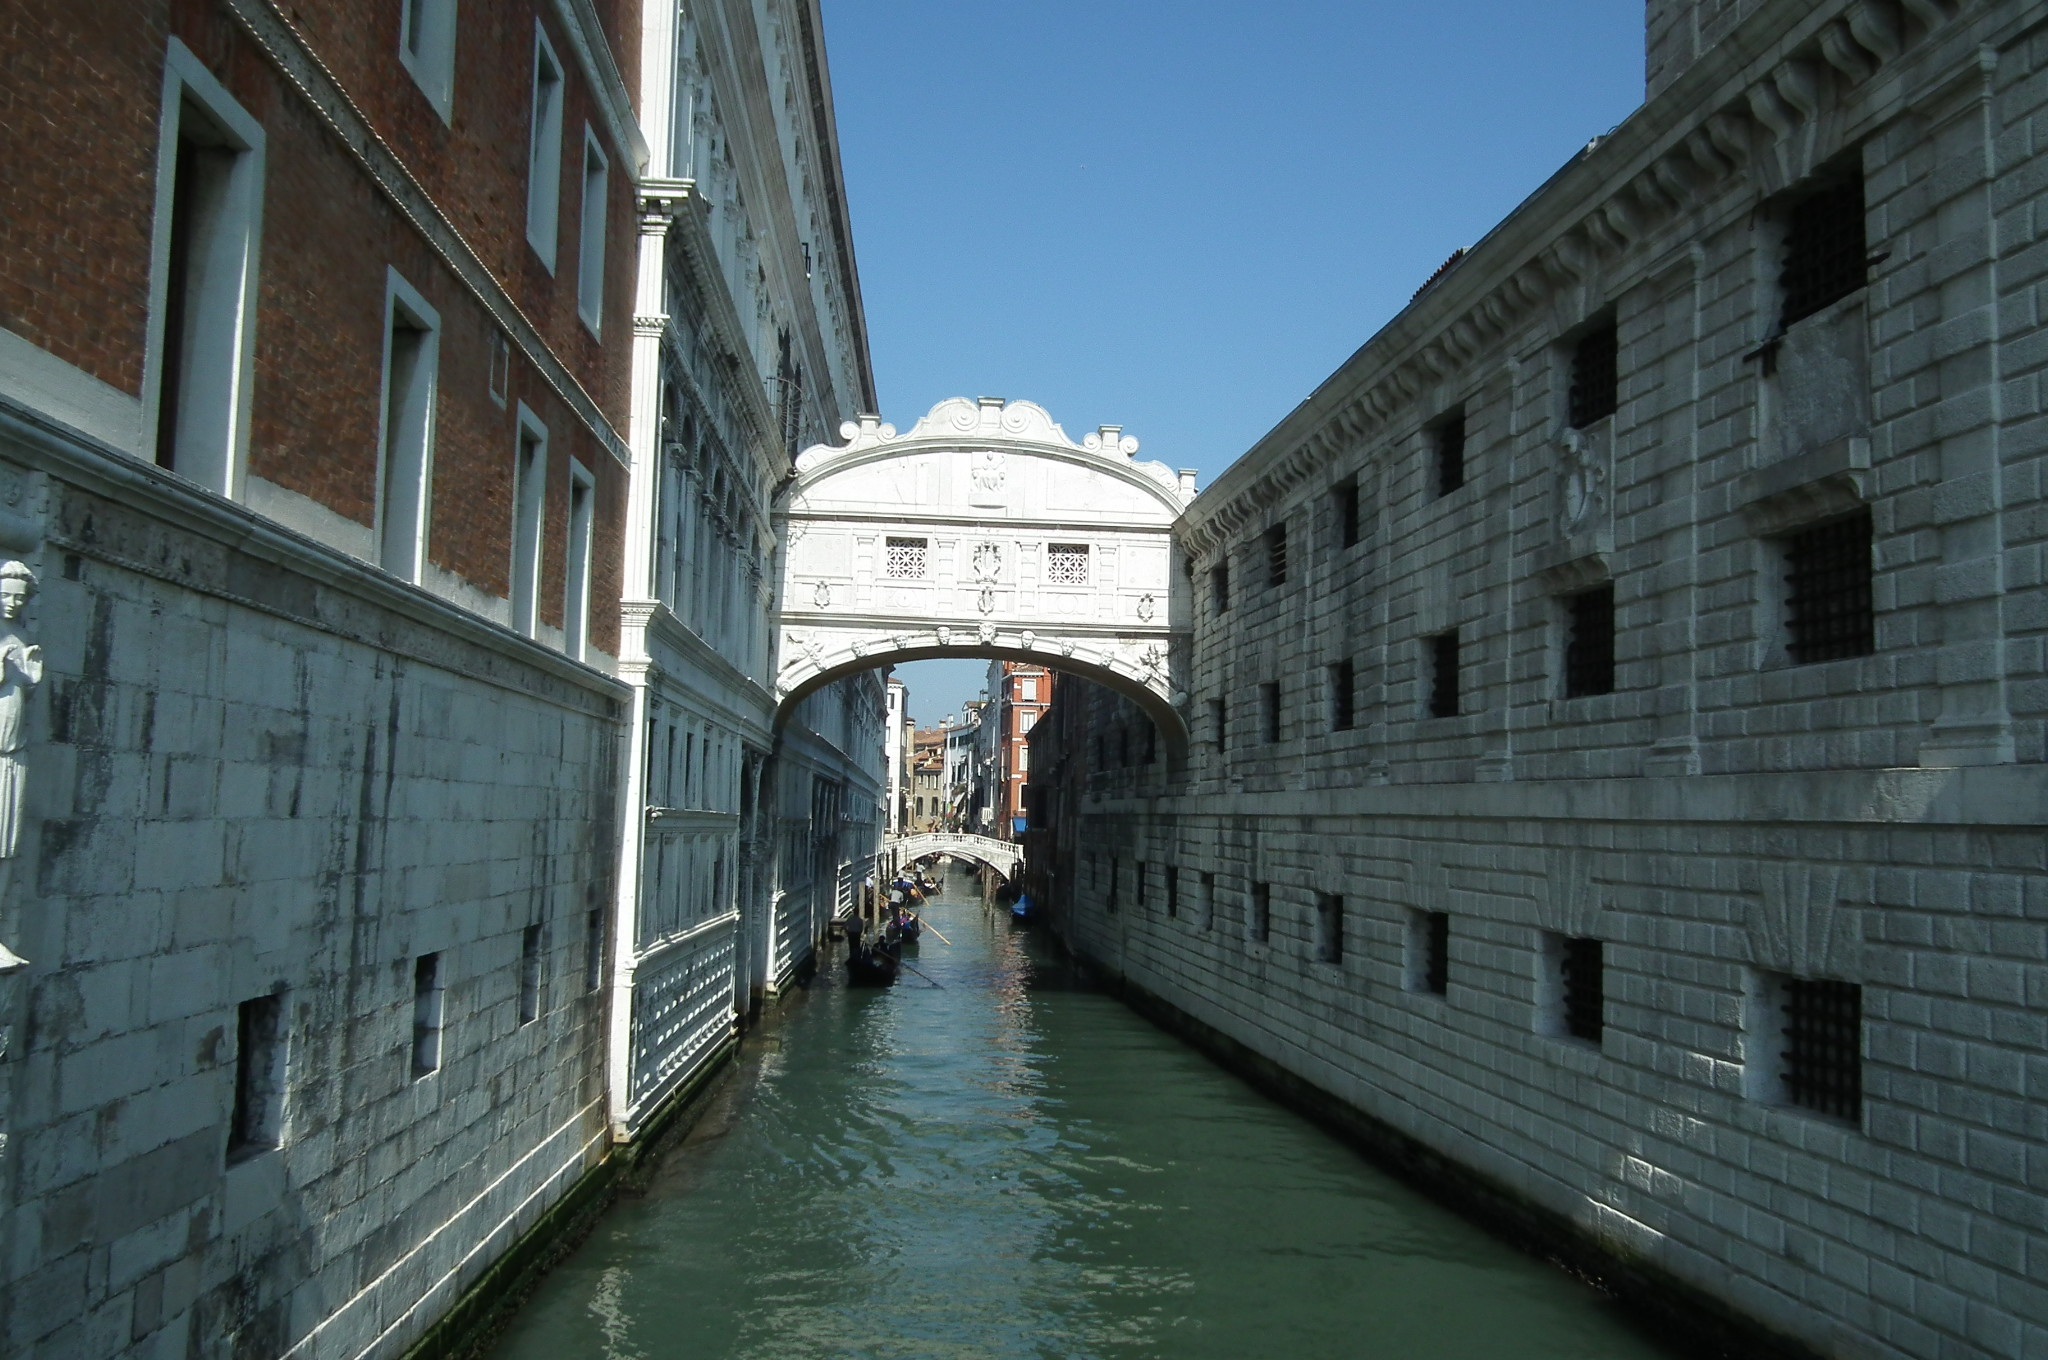
architecture, boat, bridge, town, wall, canal, cityscape, vehicle, facade, venice, waterway, channel, sighs